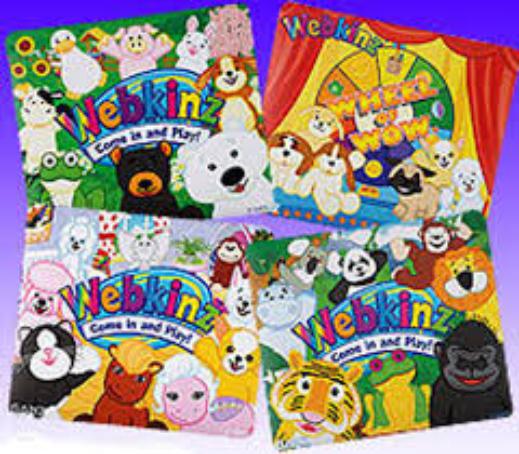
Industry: Leisure